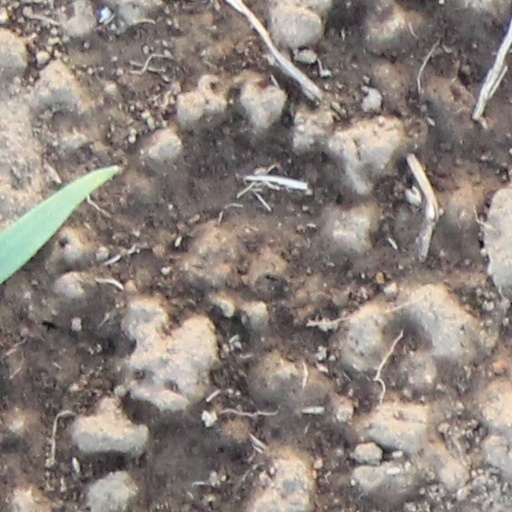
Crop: wheat